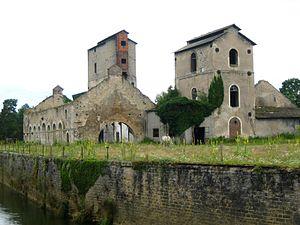
Forges de Rans, Jura, France
Le tourisme industriel désigne la forme de tourisme dont l'intérêt est constitué par les symboles d'une activité industrielle et artisanale, c'est-à-dire des unités de production ou des édifices fonctionnels liés à cette activité.
Rans est une commune française située dans le département du Jura en région Bourgogne-Franche-Comté. Les habitants se nomment les Rantiers et Rantières.
Les Forges de Rans sont un établissement métallurgique industriel fondé en 1705 par le prince de Bauffremont sur les bords de la rivière Doubs, à Rans dans le département du Jura. Cet établissement se composait d'un haut-fourneau, d'une forge et de feux d'affinerie. Les bâtiments sont inscrits aux monuments historiques le 21 décembre 1984.